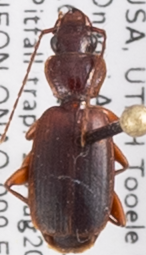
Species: Cymindis planipennis
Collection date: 2018-08-28
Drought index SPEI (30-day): -0.62
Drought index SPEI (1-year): -1.45
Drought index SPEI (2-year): -0.62